Pre-election day events of the 2006 Singaporean general election

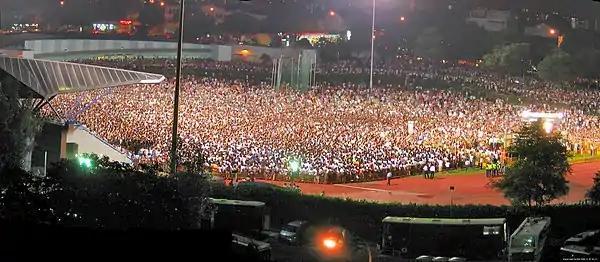
A large number of supporters turn up at the last Worker's Party Rally for Aljunied GRC, filling up much of the field in Serangoon Stadium.

On 19 March, Lee Hsien Loong aims a goal to win every 84 seats and citing that they would want to wrestle back the opposition-held wards of Hougang SMC and Potong Pasir SMC, citing that it is not a "masak-masak" (literally mean a children's game in Malay). The PAP candidates for these two wards will be Eric Low and Sitoh Yih Pin respectively, who previously contested in their respective wards unsuccessfully and had been working the ground in these wards since. They were assisted by Goh Chok Tong who had been given the special assignment to help the PAP win the two wards.